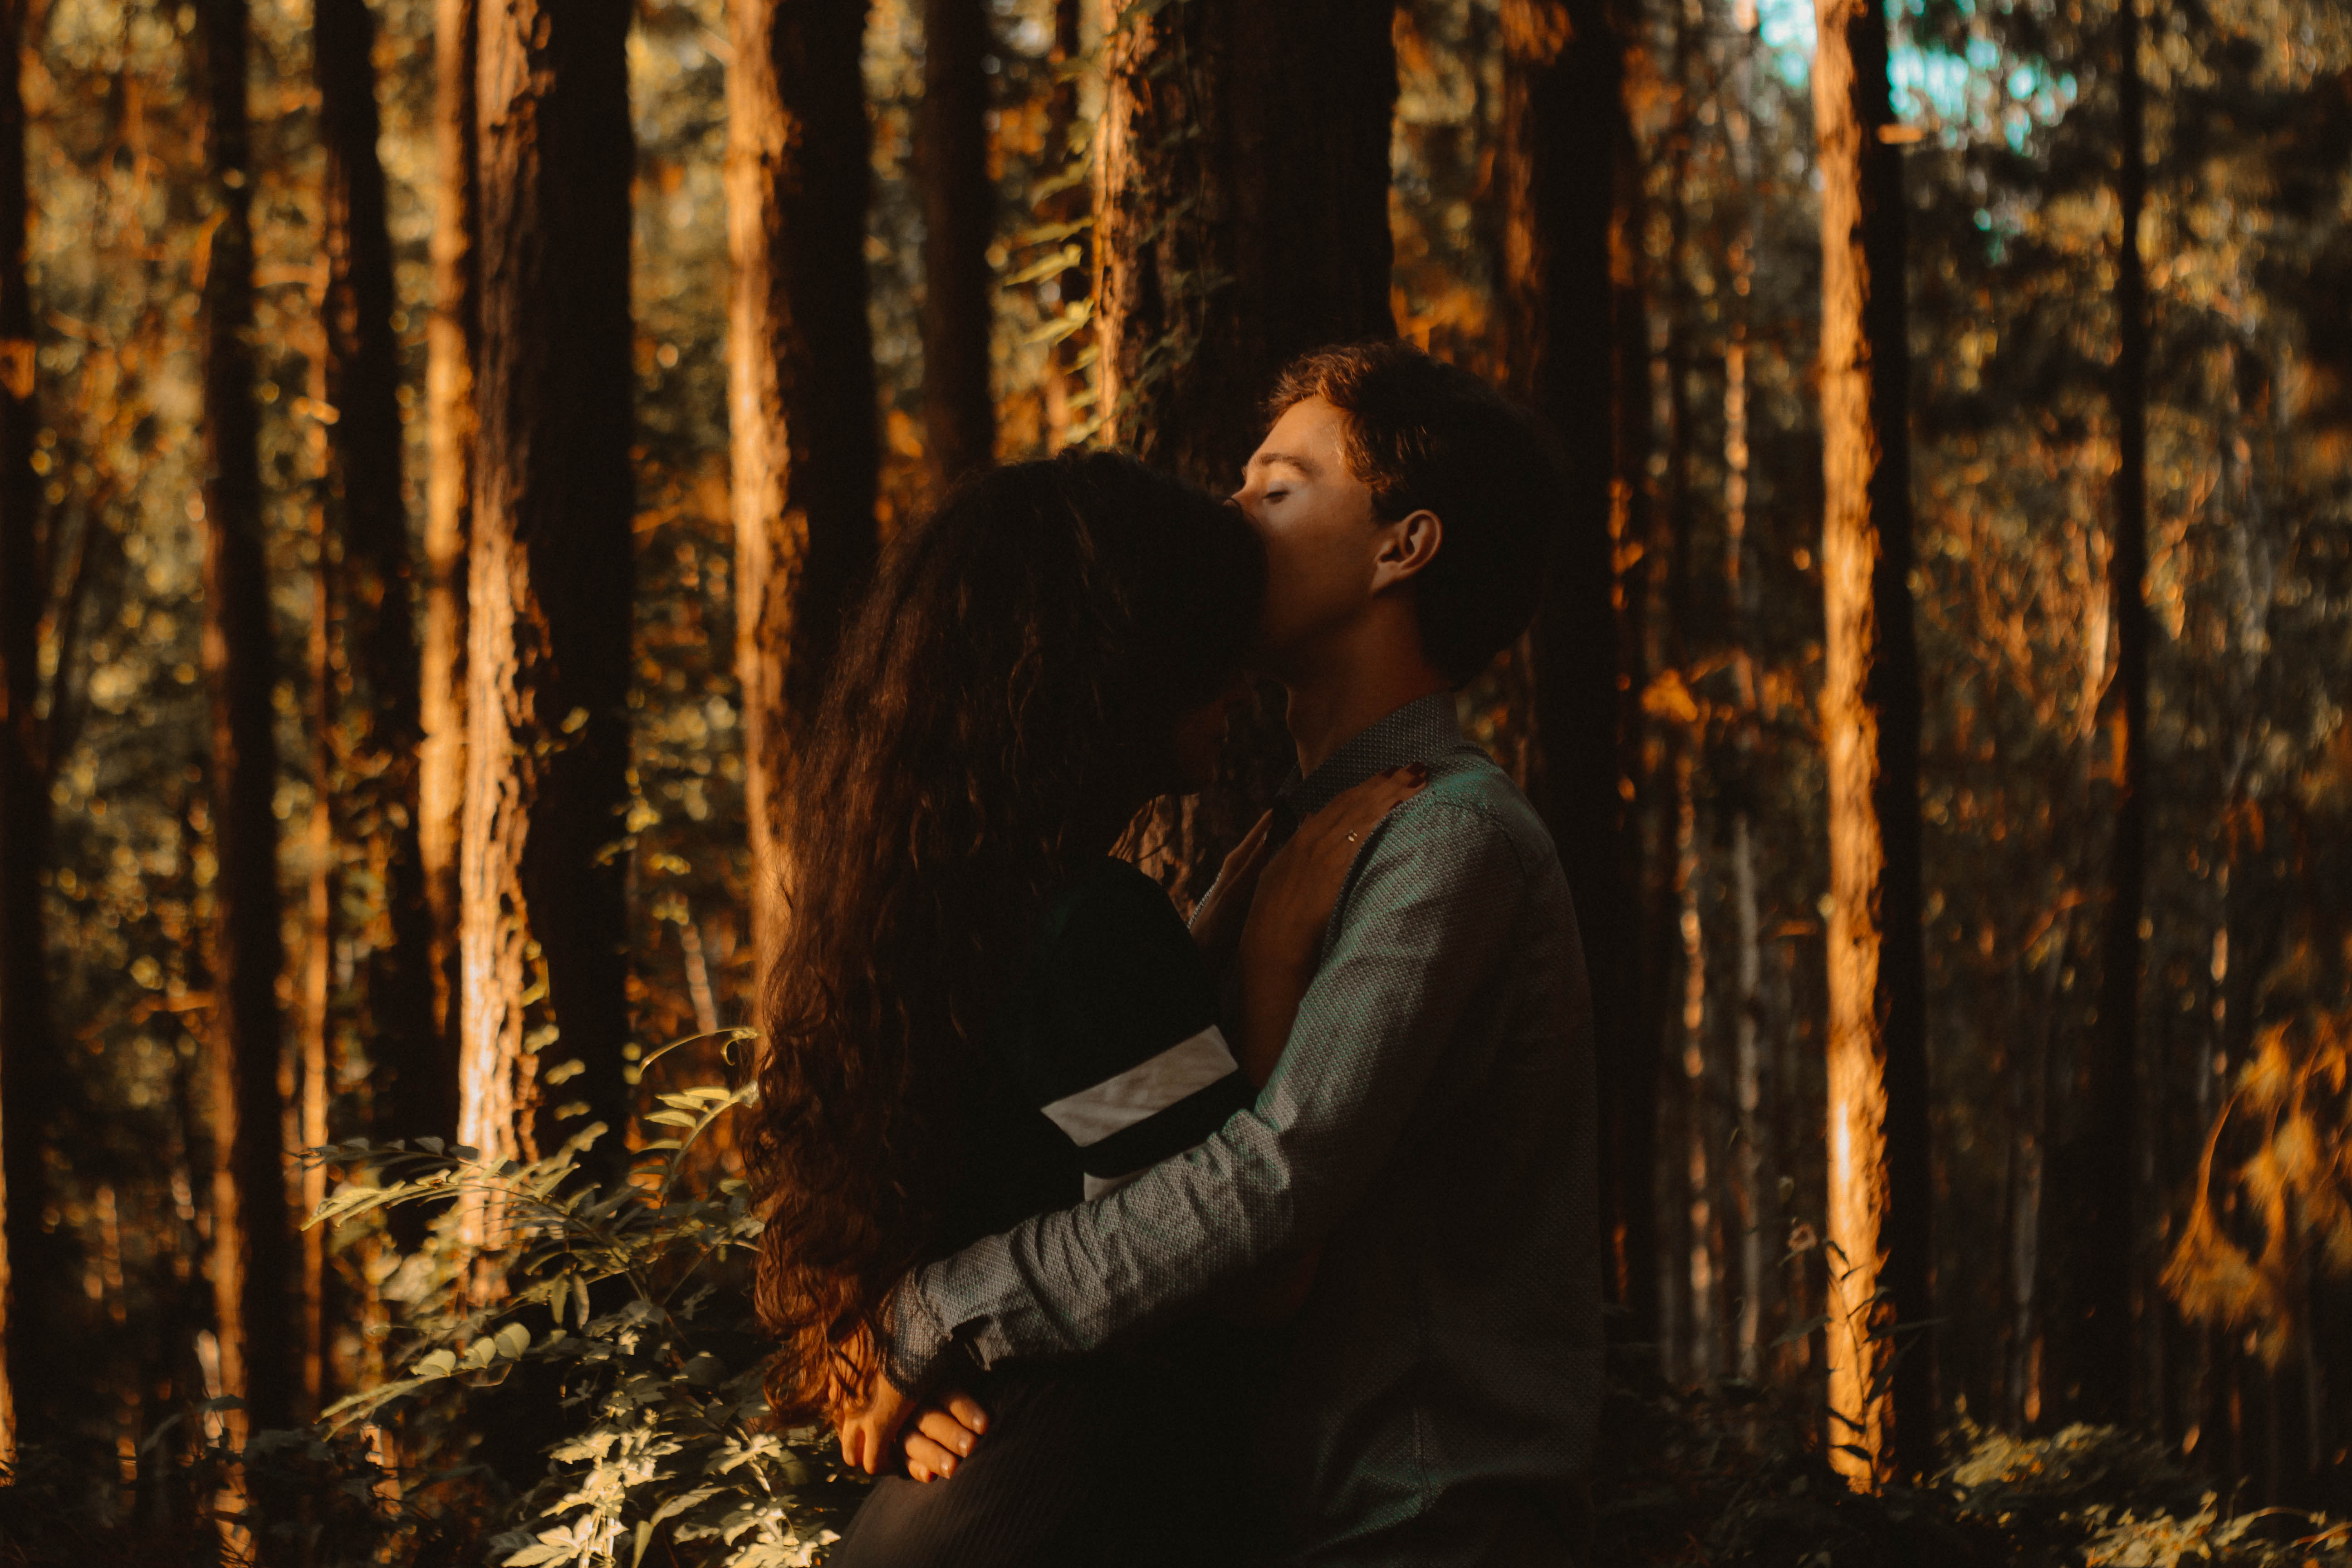
tree, nature, forest, people, wood, sunlight, evening, autumn, couple, darkness, together, season, trees, lovers, woodland